KMB Routes 290 and 290A

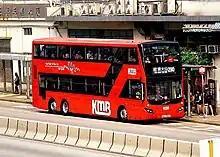
Former used vehicle V6X22 is approaching at sun flower garden bus stop

Air-Conditioned New Territories Route No. 290 and 290A are Hong Kong bus routes operated by Kowloon Motor Bus, plying between Choi Ming Court in Tseung Kwan O and Tsuen Wan West station.